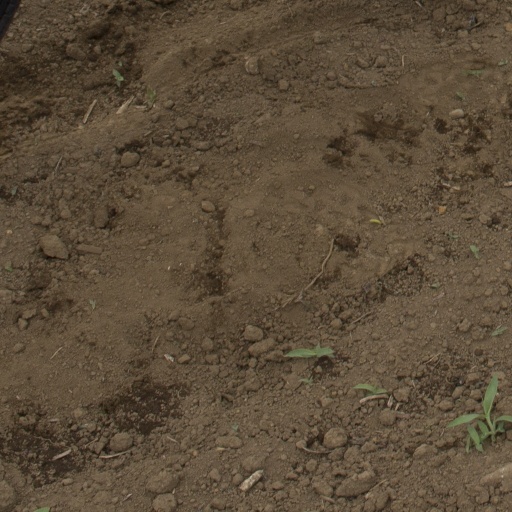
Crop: Jerusalem artichoke